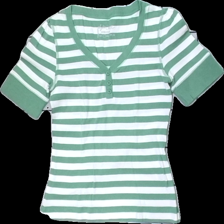
View: front
Type: T-shirt
Category: Ladies
Brand: Kappahl
Colors: Green, White
Material: 100% bomull
Pattern: Striped
Cut: V-collar
Size: 36
Season: All
Damage: luddigt
Damage location: middle center
Damage 2: luddigt
Damage 2 location: bottom center
Price range: <50
Recommended usage: Reuse
Description: randig t-shirt
Comment: luddig